Sandpainting

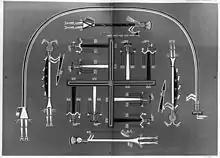
Navajo sandpainting, photo by H.S. Poley, published c. 1890–1908, Library of Congress

The ceremonies involving sandpaintings are usually done in sequences, termed "chants", lasting a certain number of days depending on the ceremony. At least one fresh, new sandpainting is made for each day.